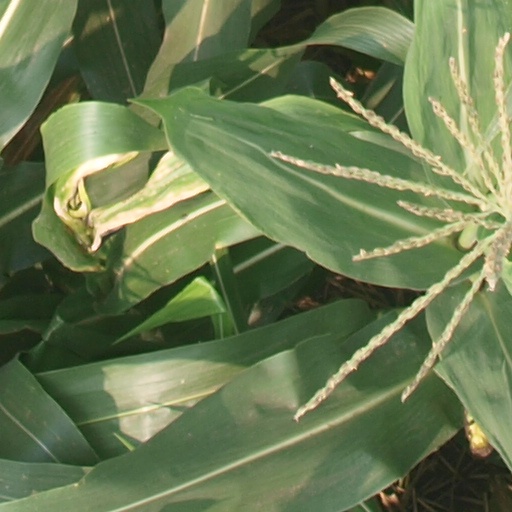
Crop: maize; corn